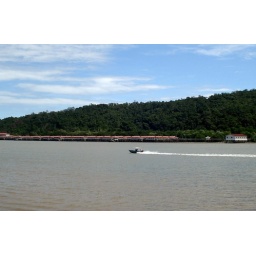
Water taxi picking-up passengers to take them across the river to the water village in Bandar Seri Begawan,Brunei.